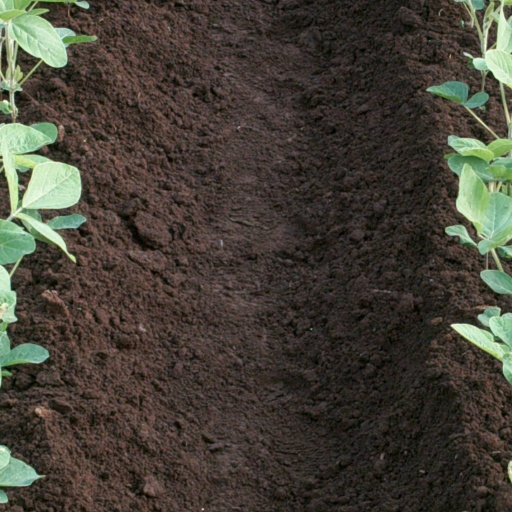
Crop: soybean